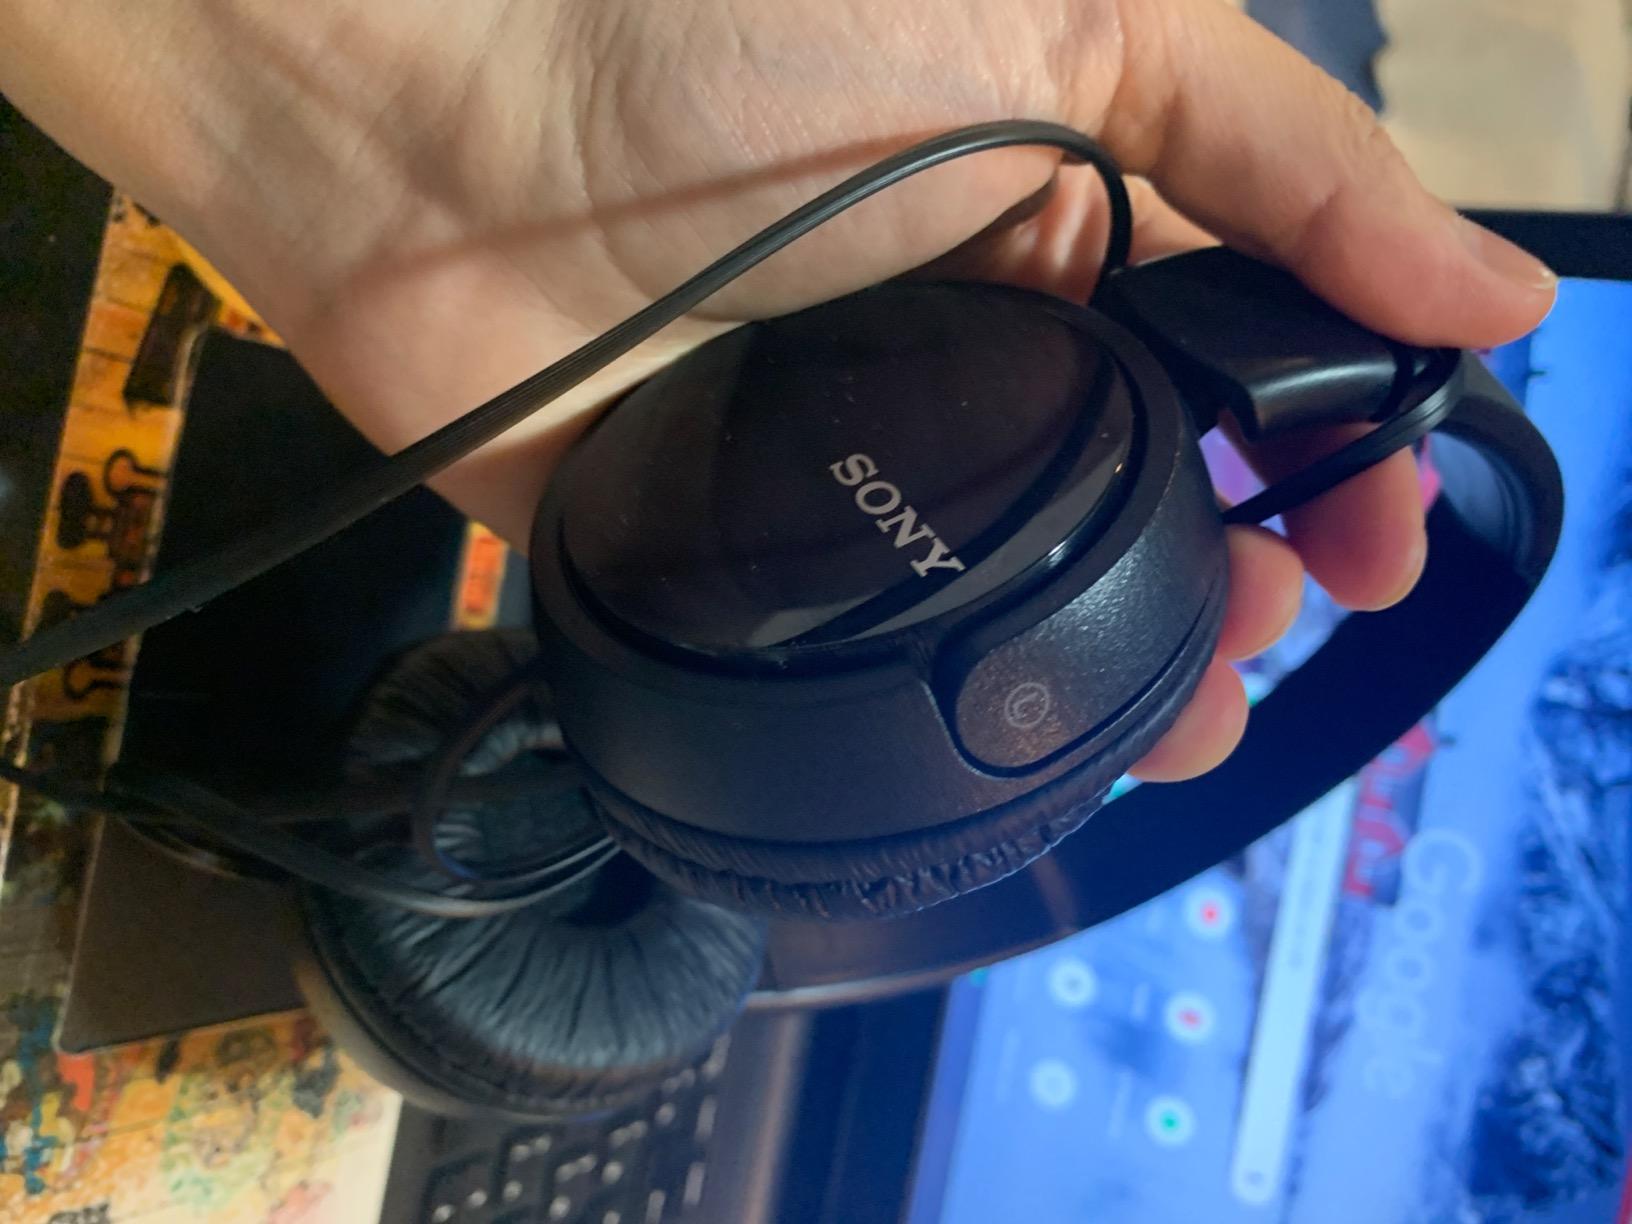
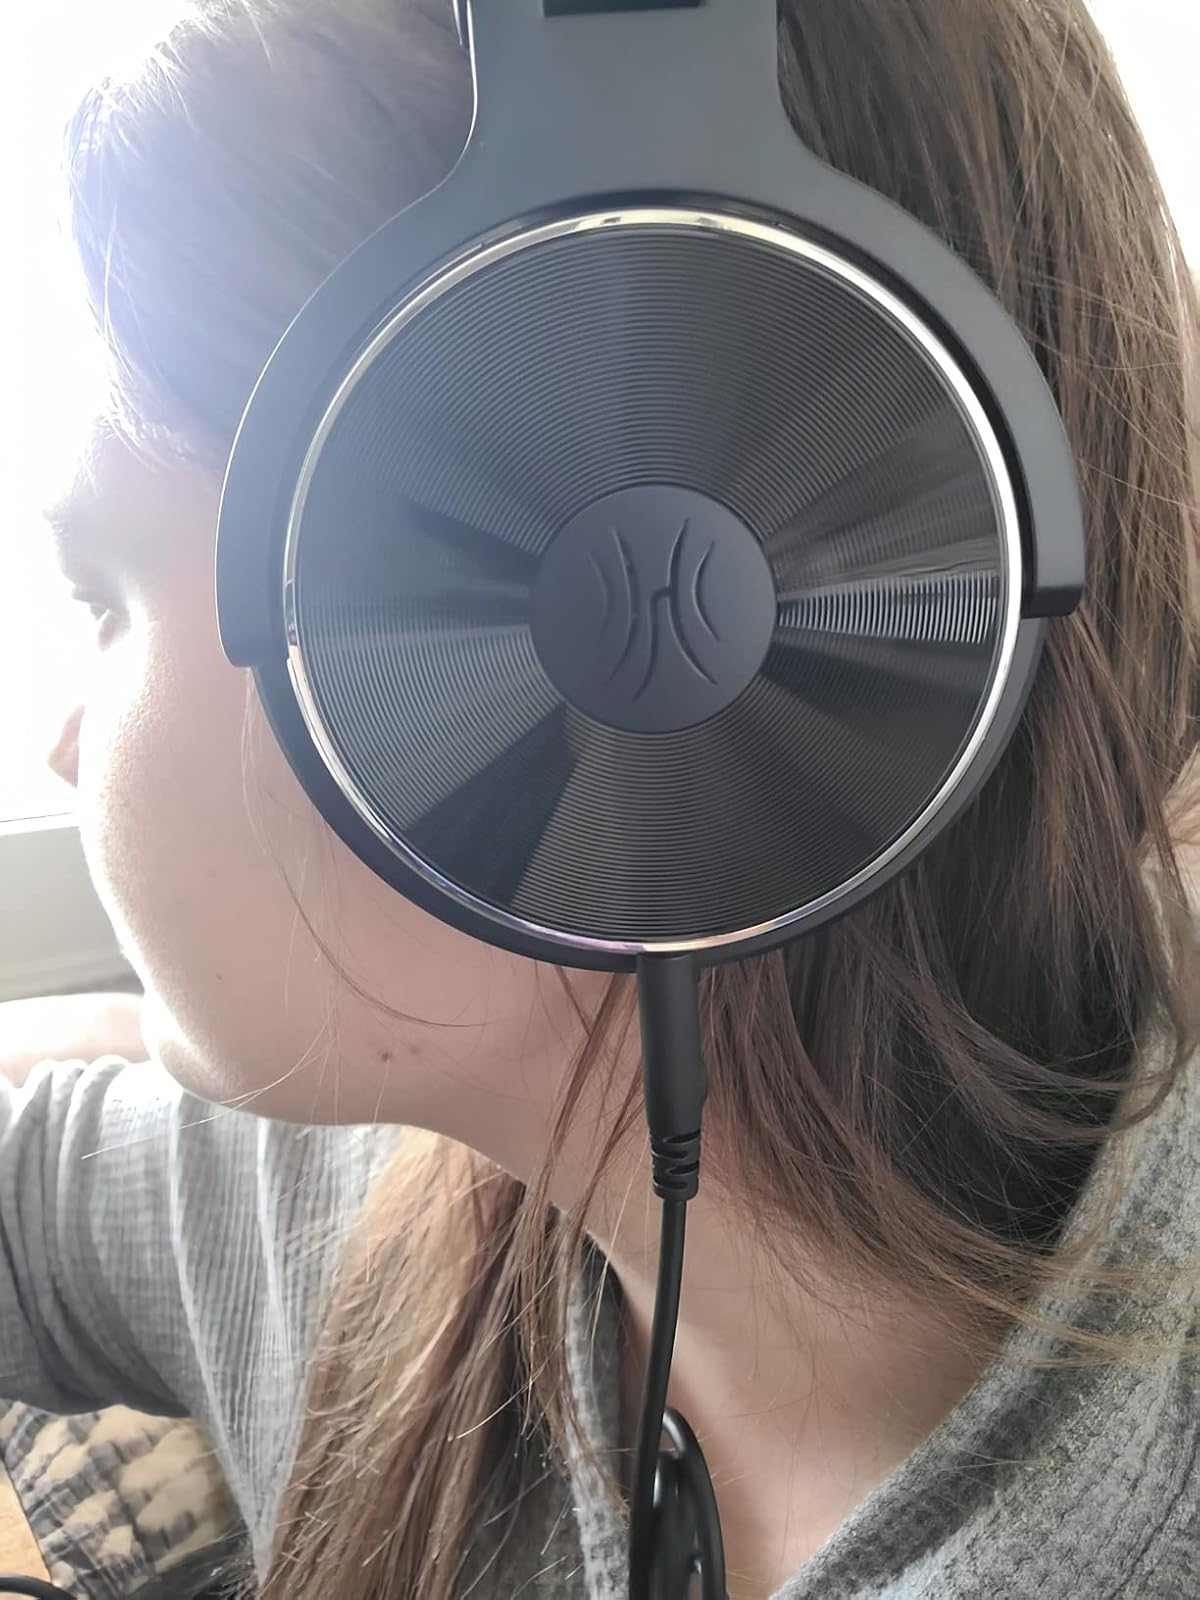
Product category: headphones
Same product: no